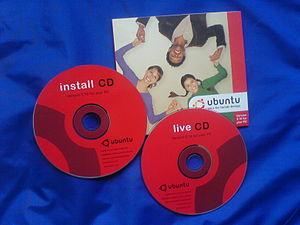
Ubuntu est un système d’exploitation GNU/Linux basé sur la distribution Linux Debian. Il est développé, commercialisé et maintenu pour les ordinateurs individuels, les serveurs et les objets connectés par la société Canonical.